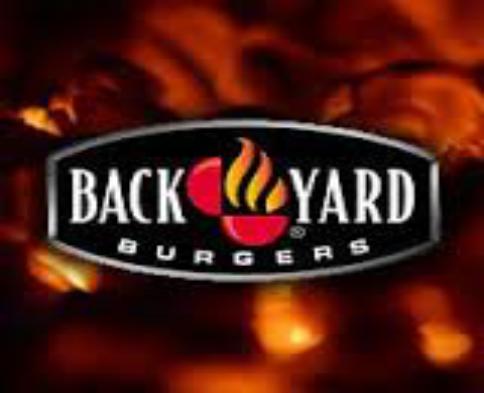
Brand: Back Yard Burgers
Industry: Food